Belle Chasse–Scarsdale Ferry

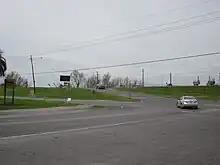
Ferry landing entrance on the Scarsdale side, 2012

The Belle Chasse–Scarsdale Ferry is a ferry across the Mississippi River in the U.S. state of Louisiana, connecting Belle Chasse and Scarsdale and is maintained by Plaquemines Parish. It carries a $1 toll for 2-axle vehicles, $2 for vehicles with at least 3 axles, and $.50 for motorcycles. The eastbank ferry leaves every 15 and 45 minutes on the hour between 5:15 AM and 10:15 PM; the westbank ferry leaves on the top and bottom of every hour between 5:00 AM and 10:00 PM.